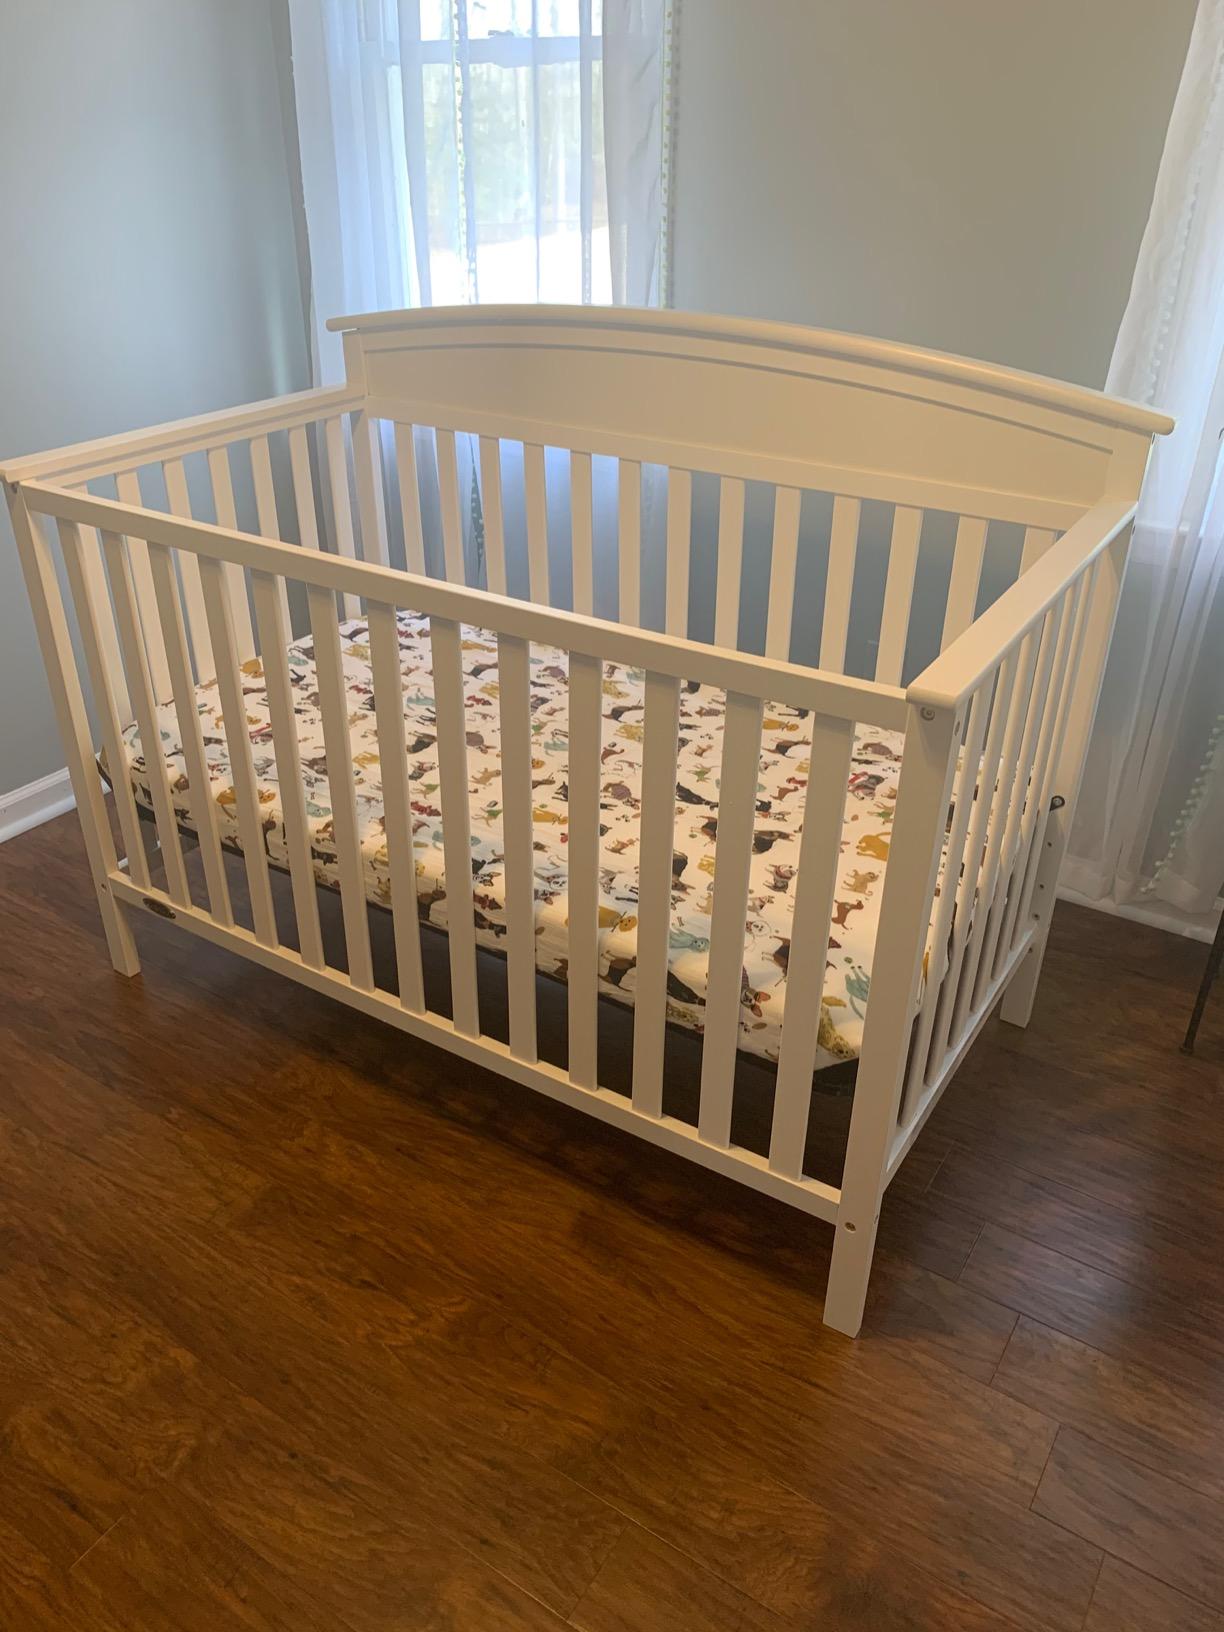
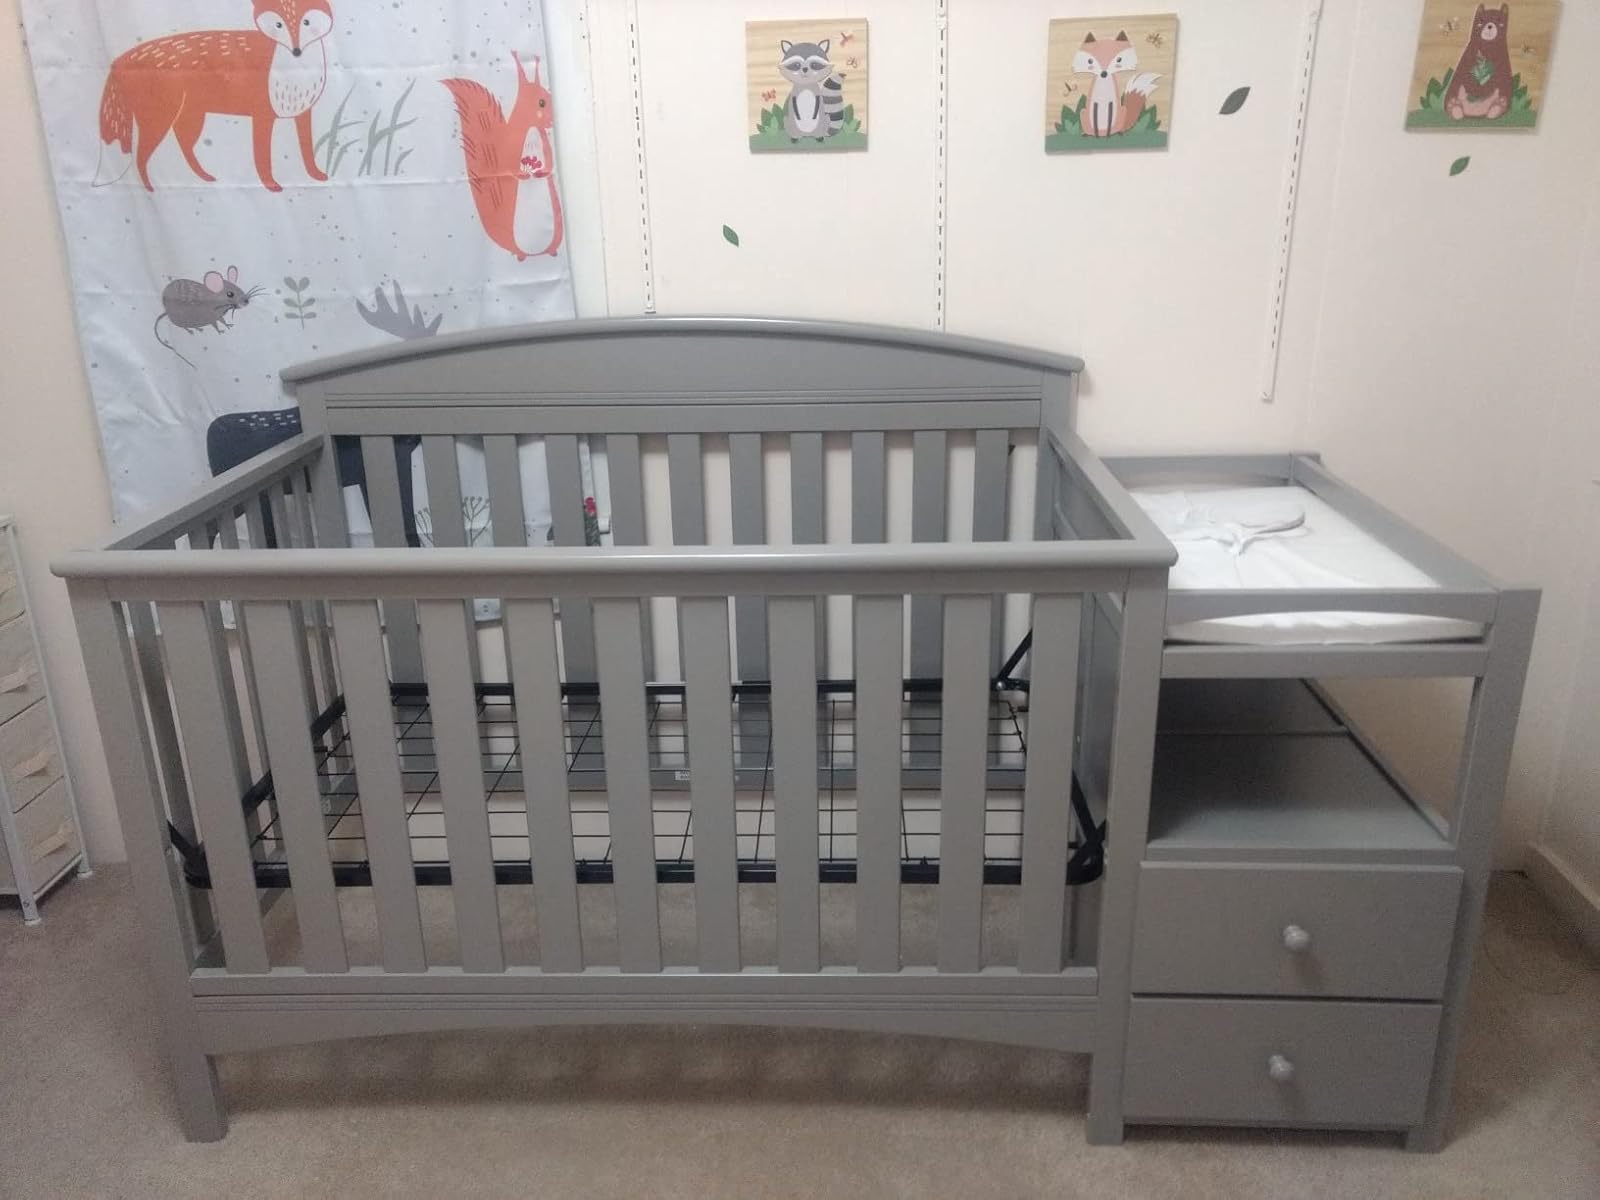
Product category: products_crib
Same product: no